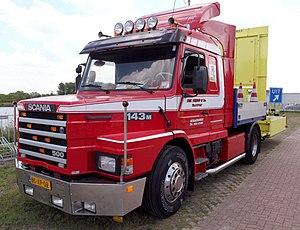
Rolf Björk, dit Mr TIA, né le 2 mai 1946 et mort le 28 février 1991 à Helsingborg ville où il vécut, à l'âge de 44 ans, était un pilote de course suédois à bord de camions.